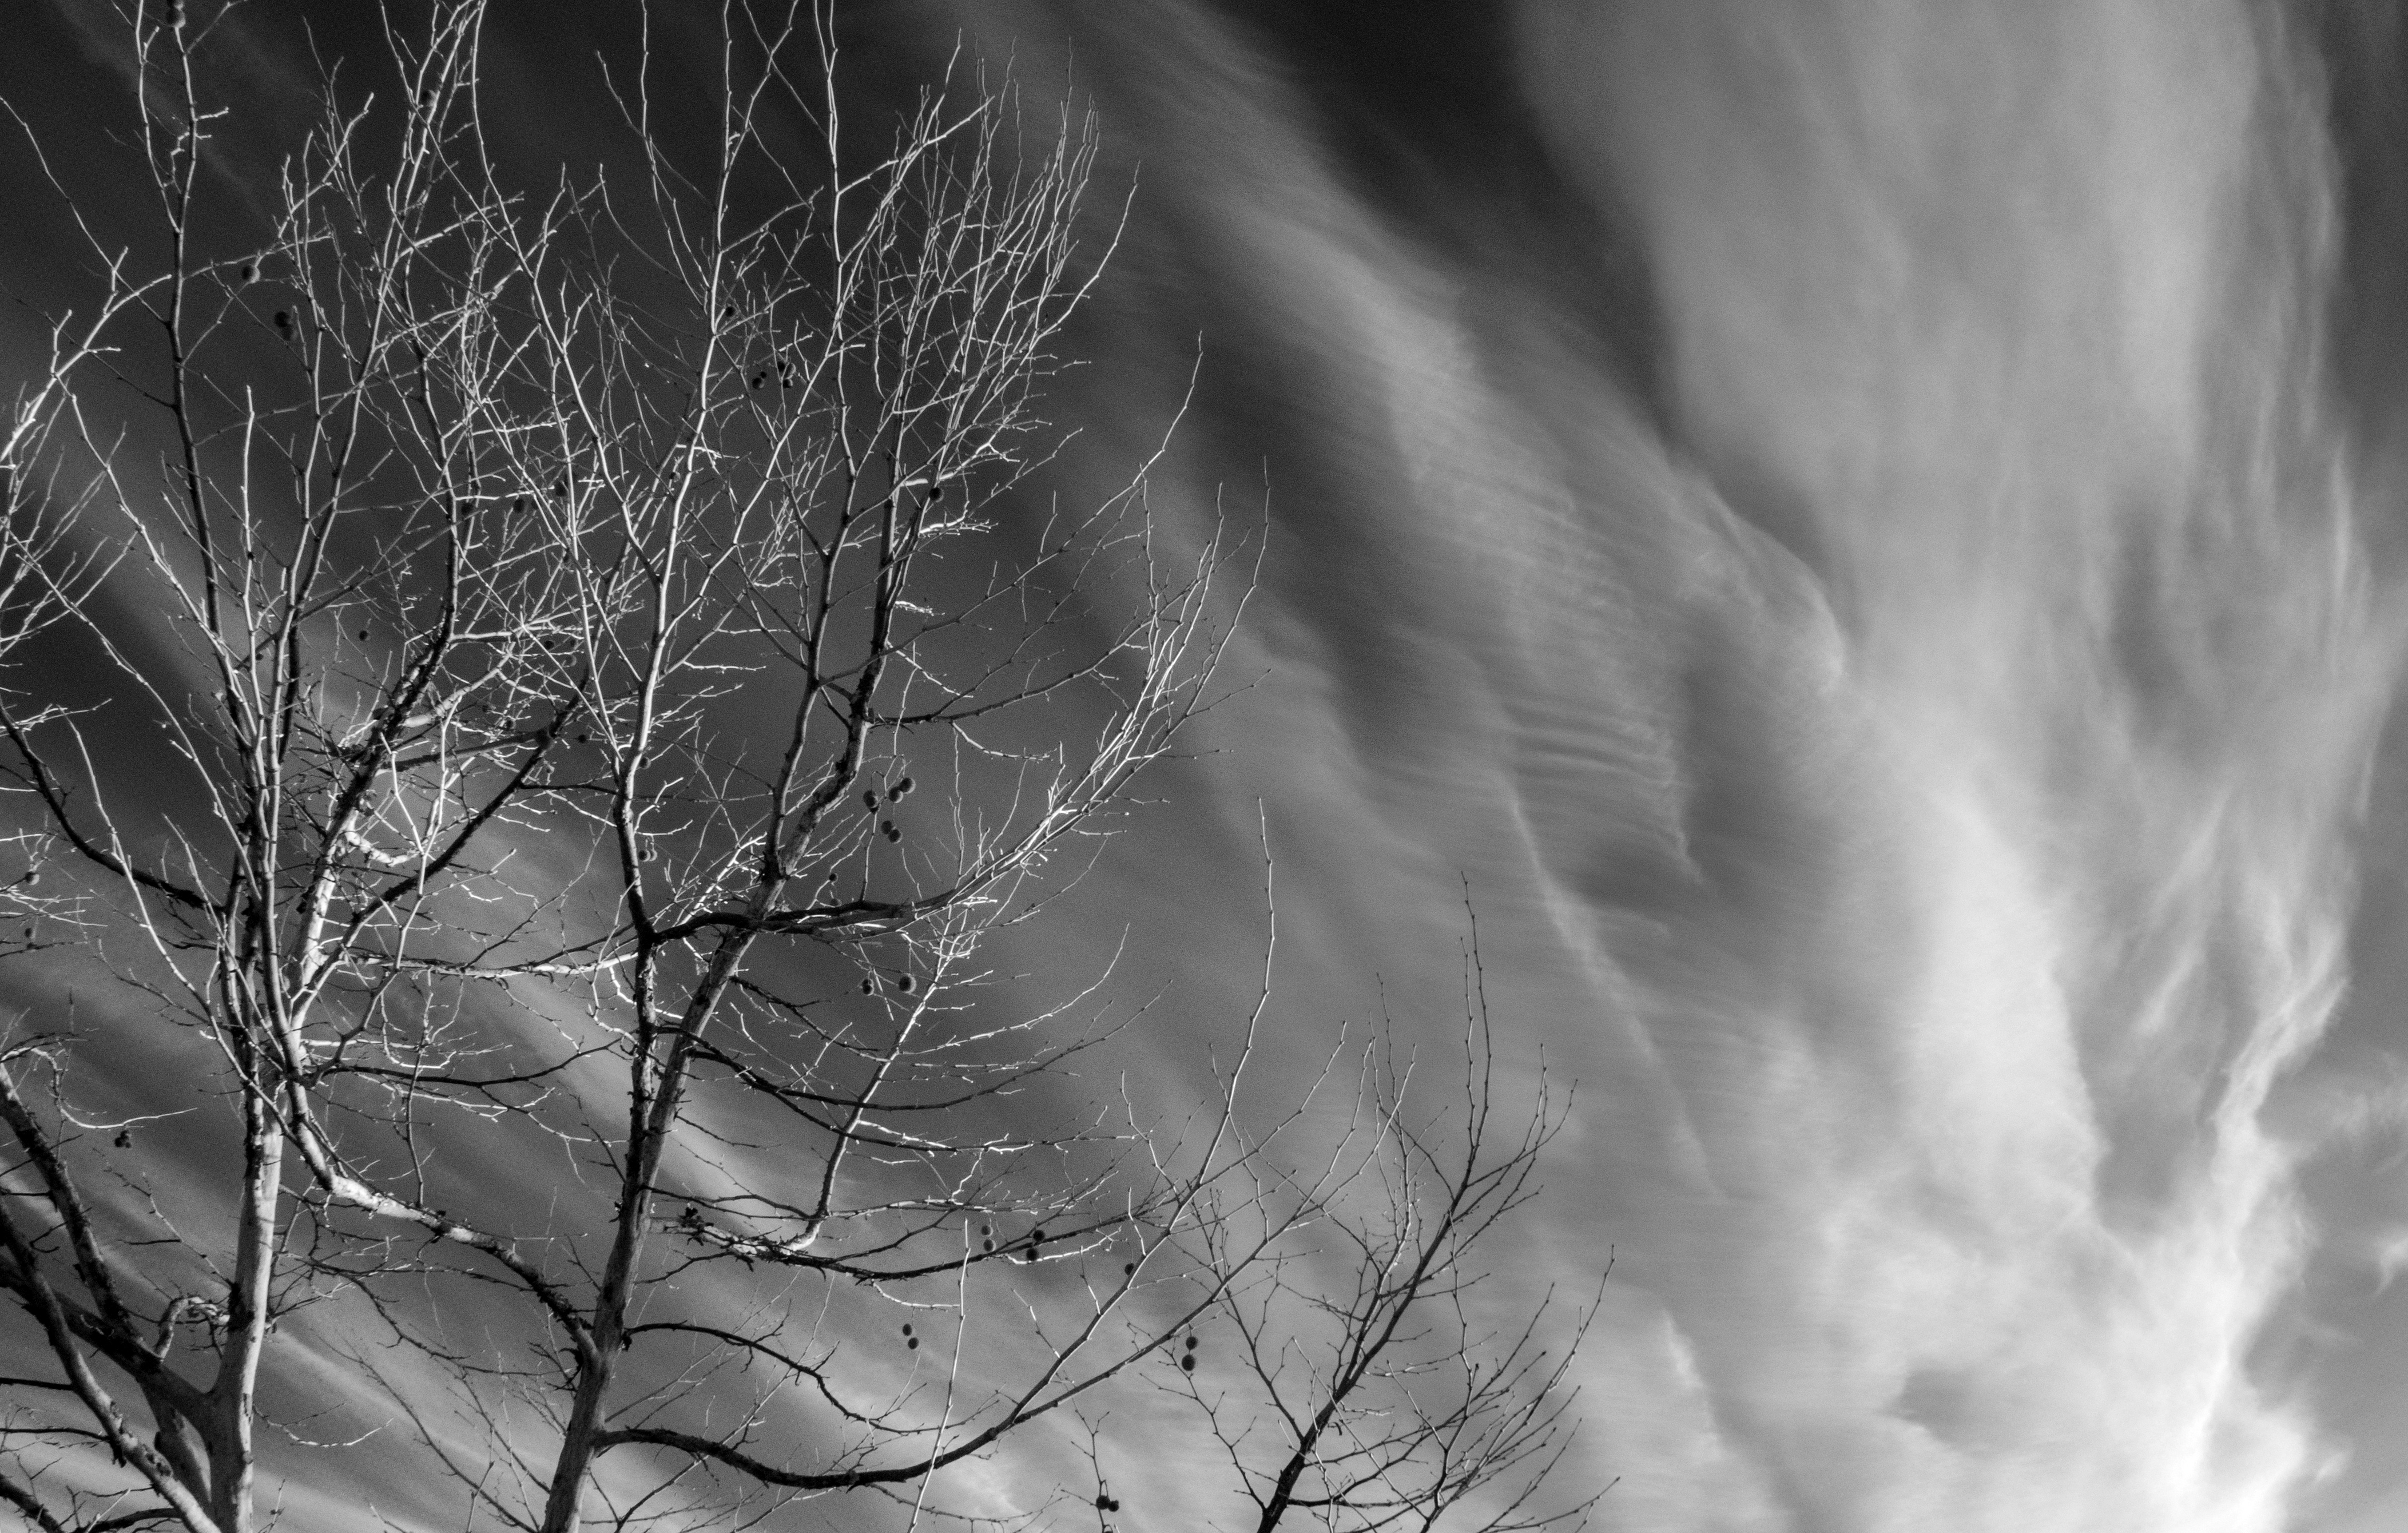
tree, nature, branch, wing, cloud, black and white, sky, white, photography, leaf, frost, line, darkness, black, monochrome, close up, bw, clouds, infrared, freezing, macro photography, monochrome photography